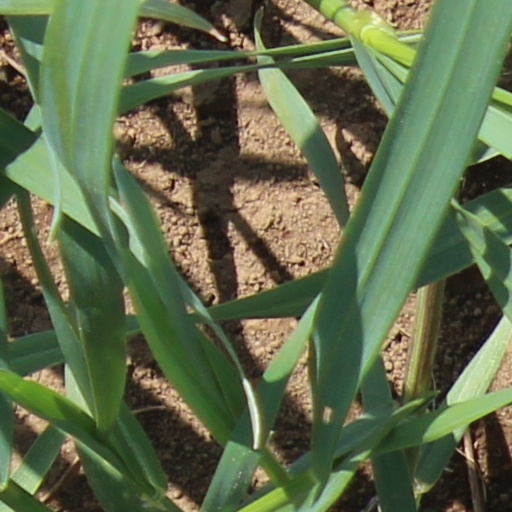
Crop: wheat